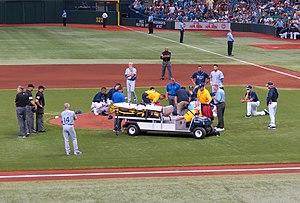
Alexander Miller Cobb est un lanceur droitier des Ligues majeures de baseball jouant avec les Orioles de Baltimore.